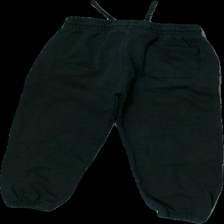
View: back
Type: Trousers
Category: Children
Brand: Mywear (Ica)
Colors: Black
Material: 80% cotton 20% polyester
Cut: Regular
Size: 122
Season: All
Stains: Major
Damage: fläckar
Damage location: top right
Damage 2 location: bottom right
Damage 3 location: bottom center
Price range: <50
Recommended usage: Export
Description: svarta mjukisbyxor med fläckar fram